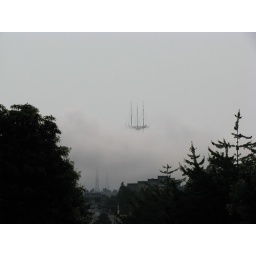
The antenna on the hill above the Castro, with the fog it looks like a ship with masts and rigging